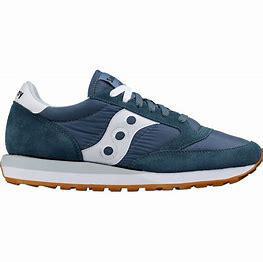
Brand: Saucony
Model: Jazz Original